Flour kurabiye

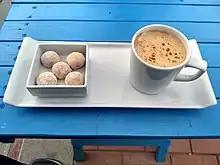
Un kurabiyesi served with Salep

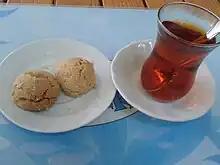
Un kurabiyesi served with Tea

Typically served alongside tea or Turkish coffee, during social gatherings, holidays, and family visits. It is also commonly seen in Turkish patisseries and is prepared in large batches due to its long shelf life when stored.